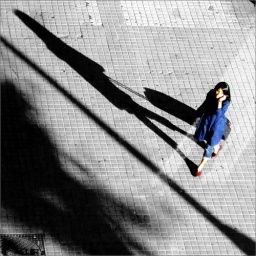
&lt;b&gt;... and her shadow, Barcelona. o. lady in blue with red shoes ;)&lt;/b&gt;